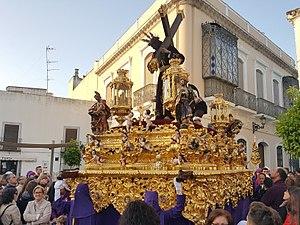
La Fraternité de Jésus Notre Père est une confrérie du village de Moguer, en Espagne.